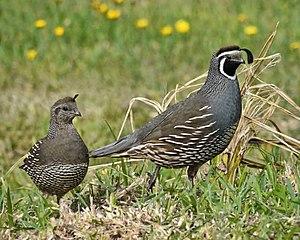
Cette liste de la faune française regroupe les espèces de Galloanserae peuplant la France métropolitaine.